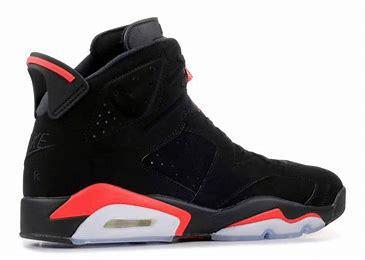
Brand: Nike
Model: Air Jordan 6